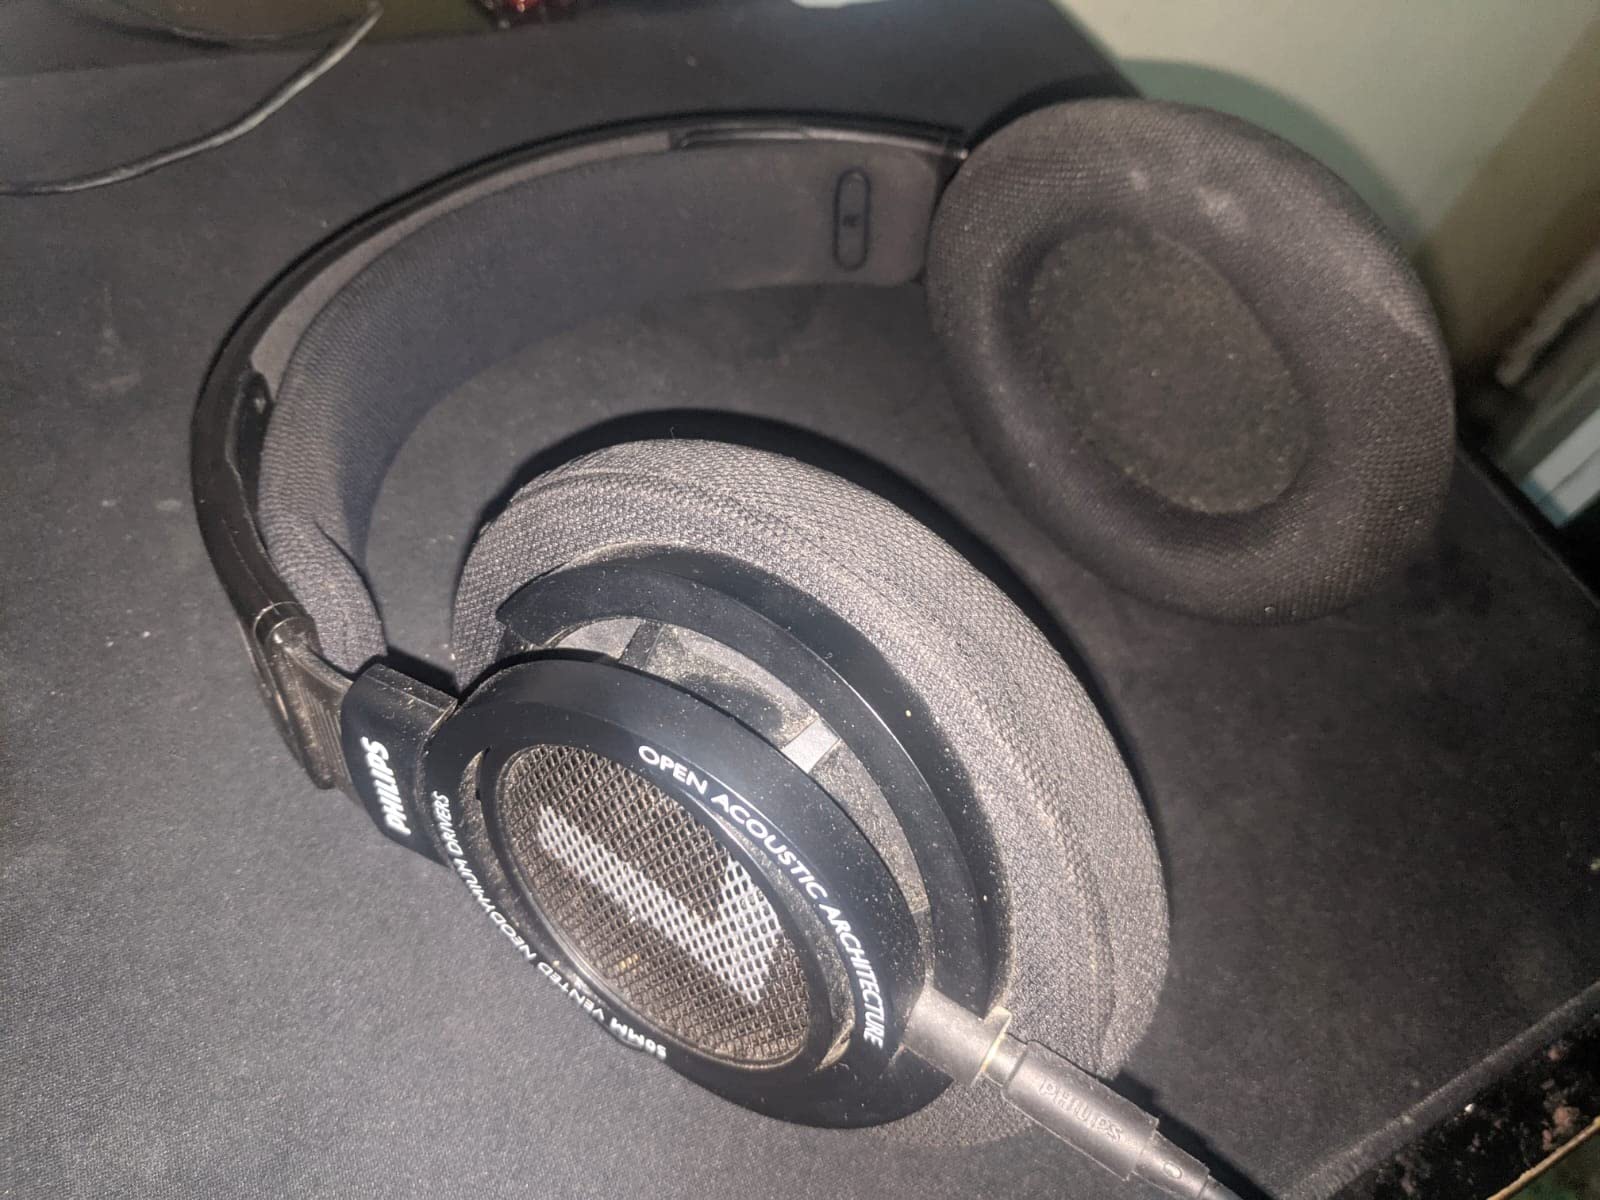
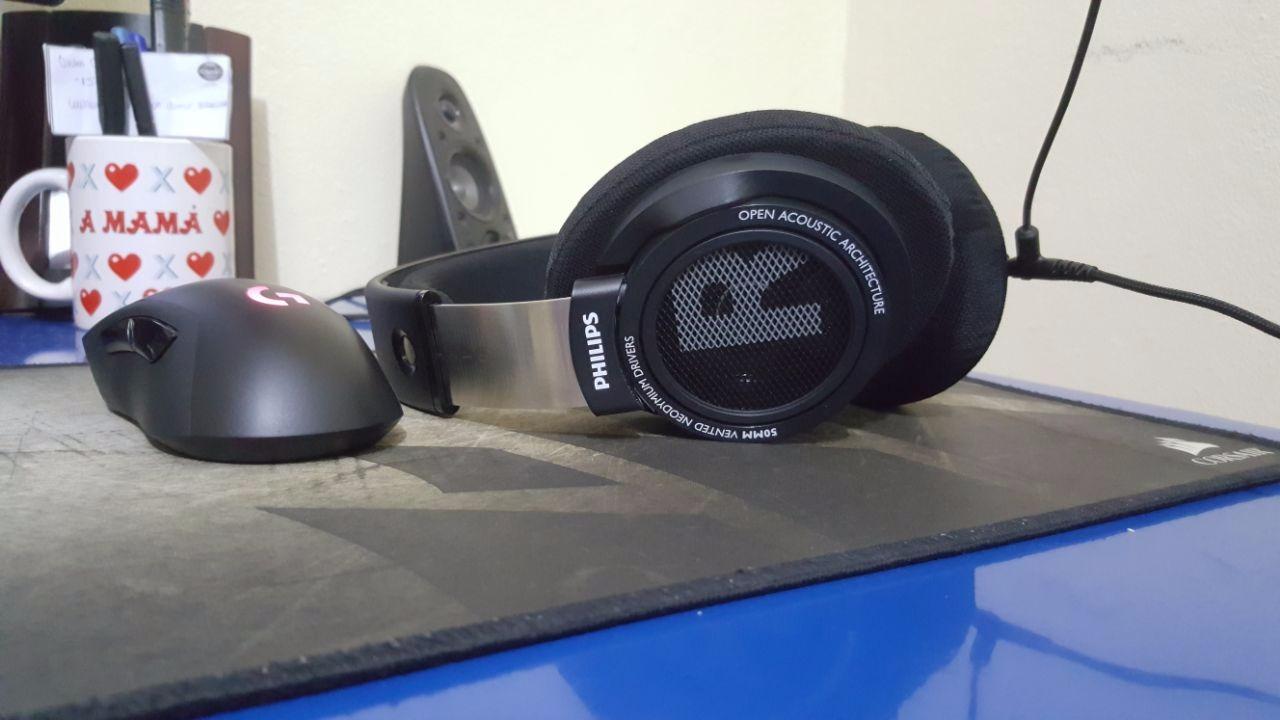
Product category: headphones
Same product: yes